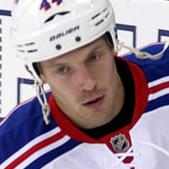
Age: 28